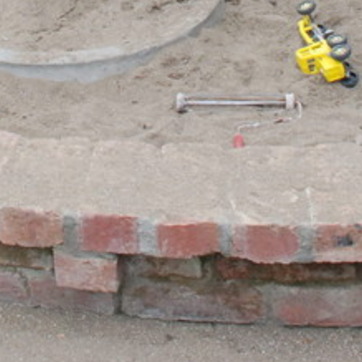
Material: brick